Alyas Robin Hood

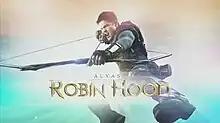
Season 2 title card

Alyas Robin Hood ( / international title: "Bow of Justice") is a Philippine television drama action crime series broadcast by GMA Network. The series was inspired by the English folk hero, Robin Hood. Directed by Dominic Zapata, it stars Dingdong Dantes in the title role. It premiered on September 19, 2016 on the network's Telebabad line up. The series concluded on November 24, 2017 with a total of two seasons and 190 episodes.